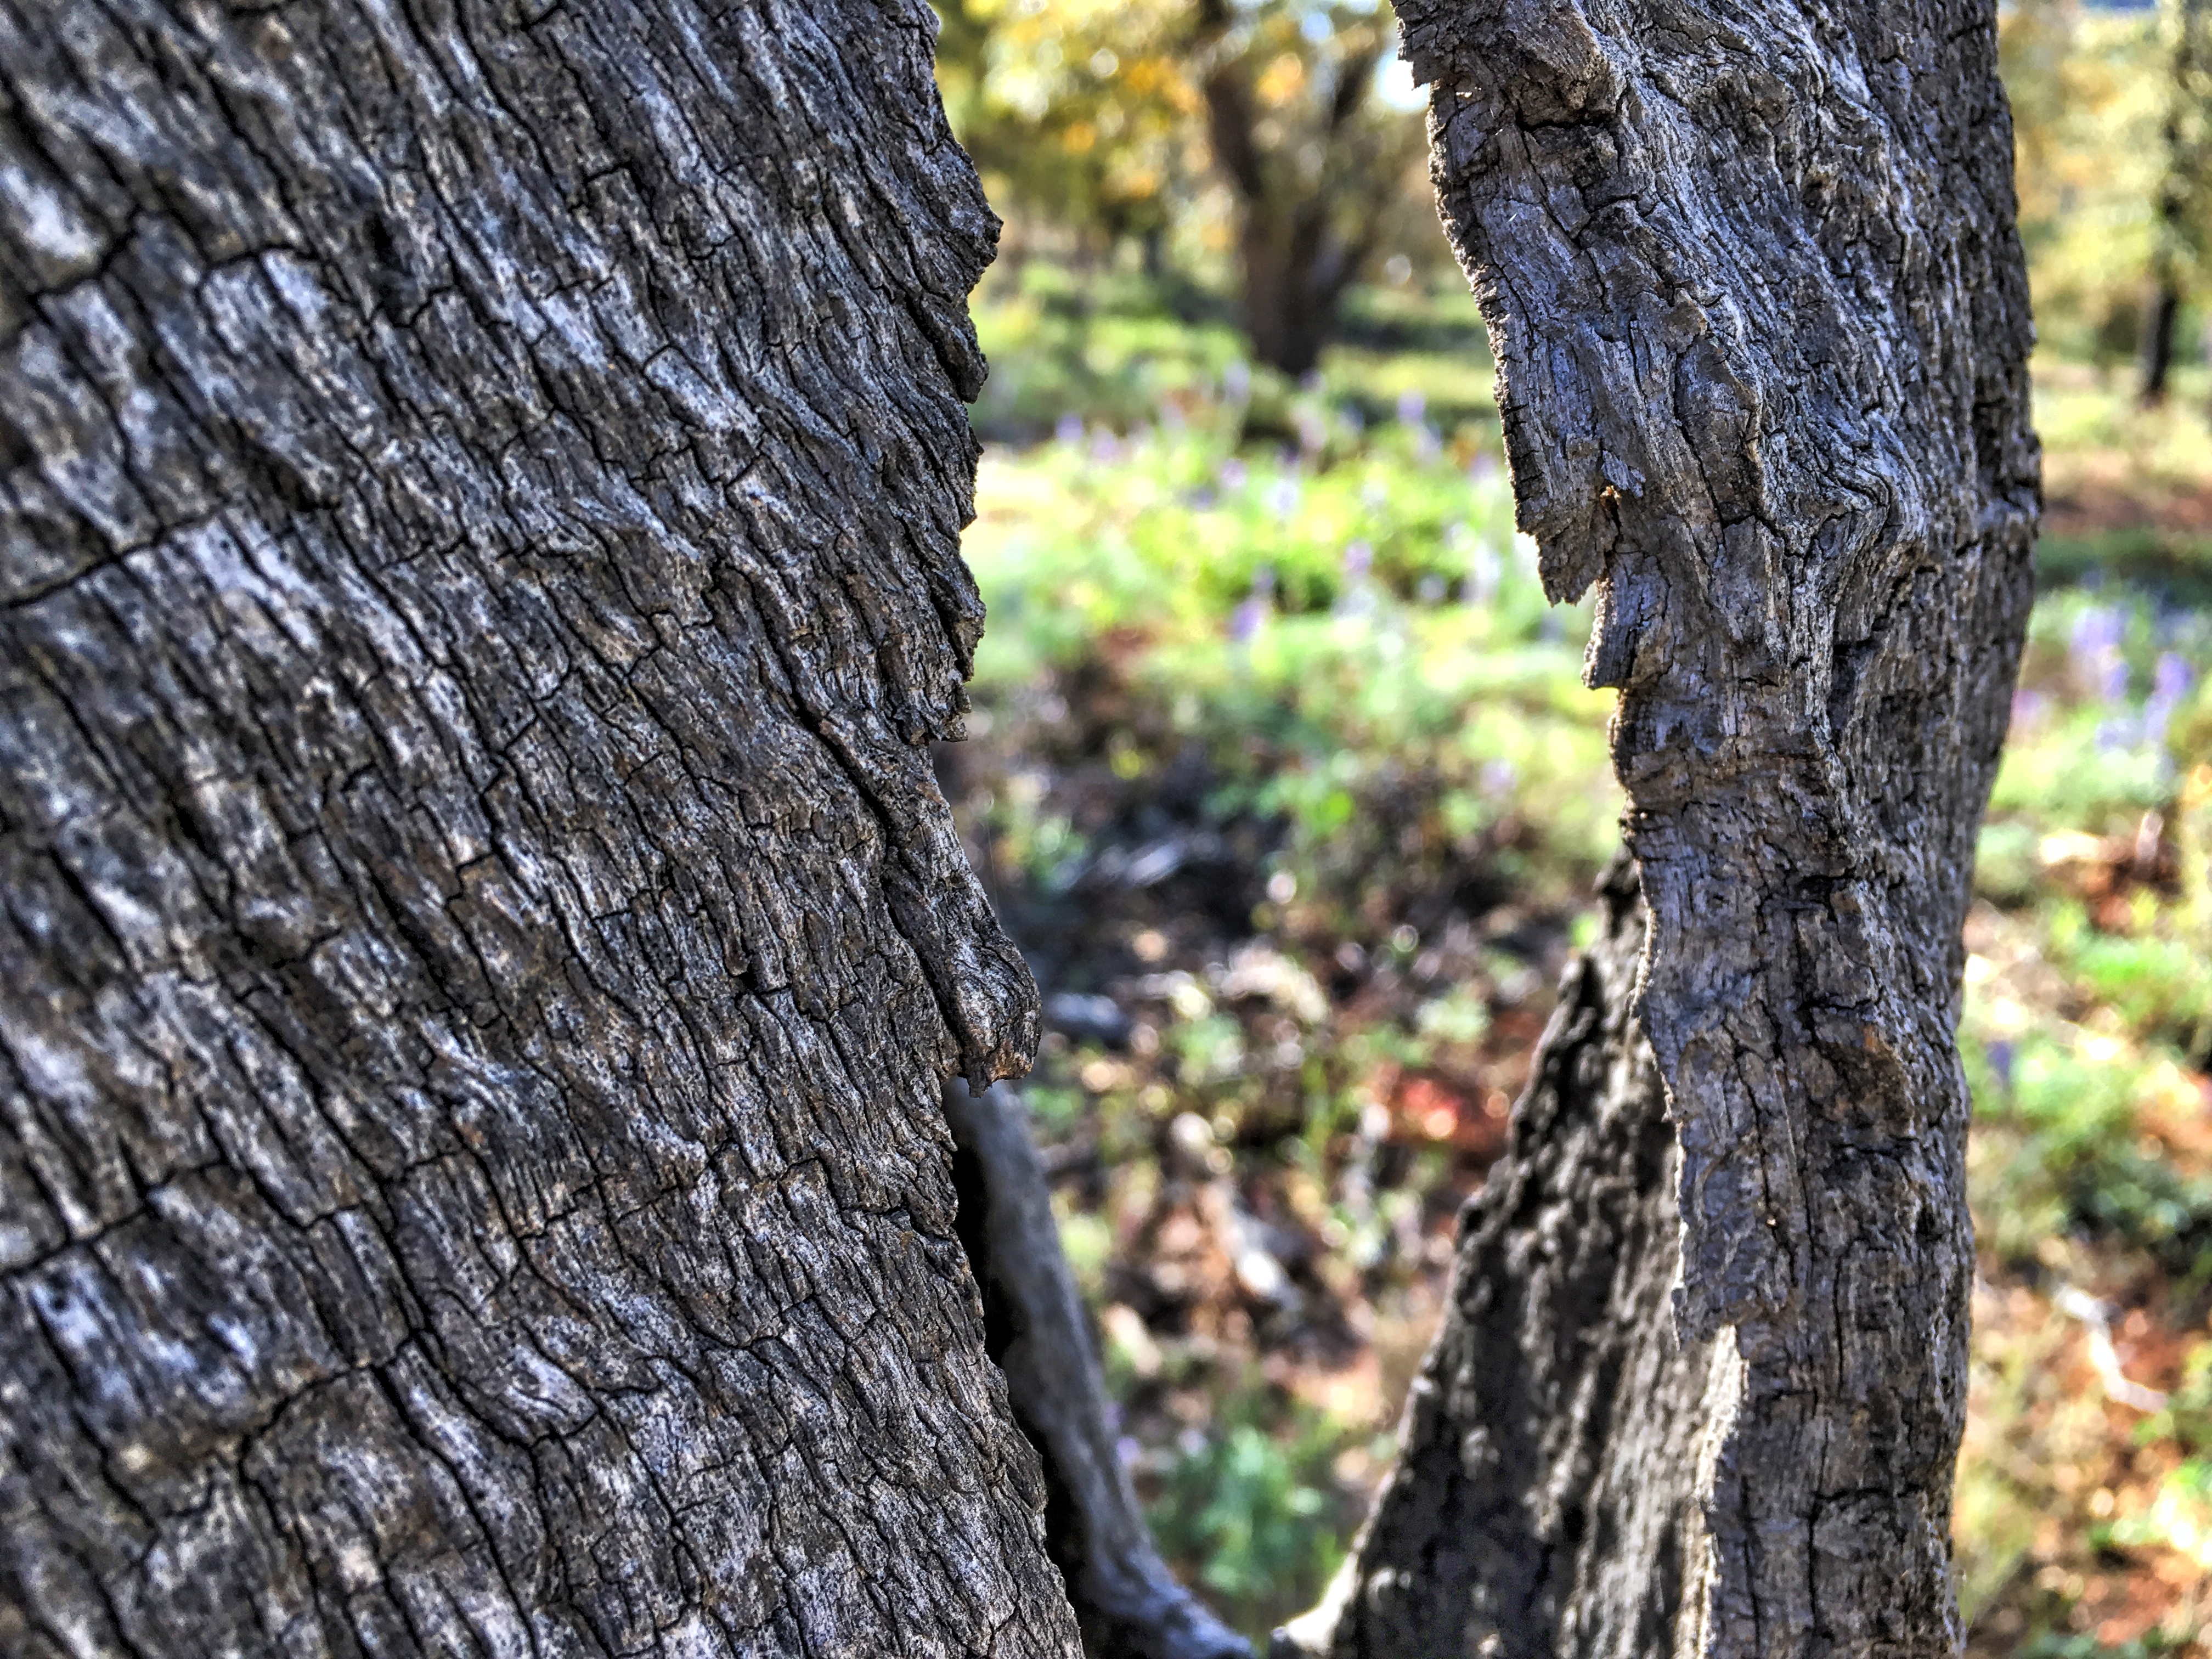
tree, nature, forest, branch, plant, wood, sunlight, leaf, flower, trunk, green, birch, autumn, soil, season, shrub, deciduous, oak, woodland, flowering plant, plant stem, woody plant, land plant